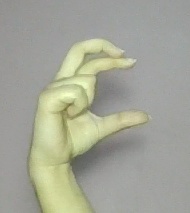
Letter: thal